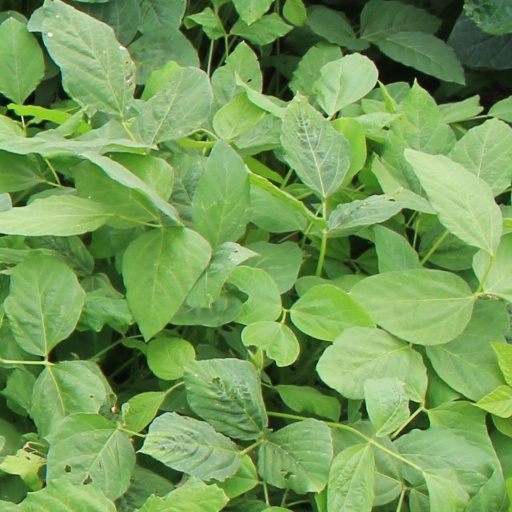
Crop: soybean